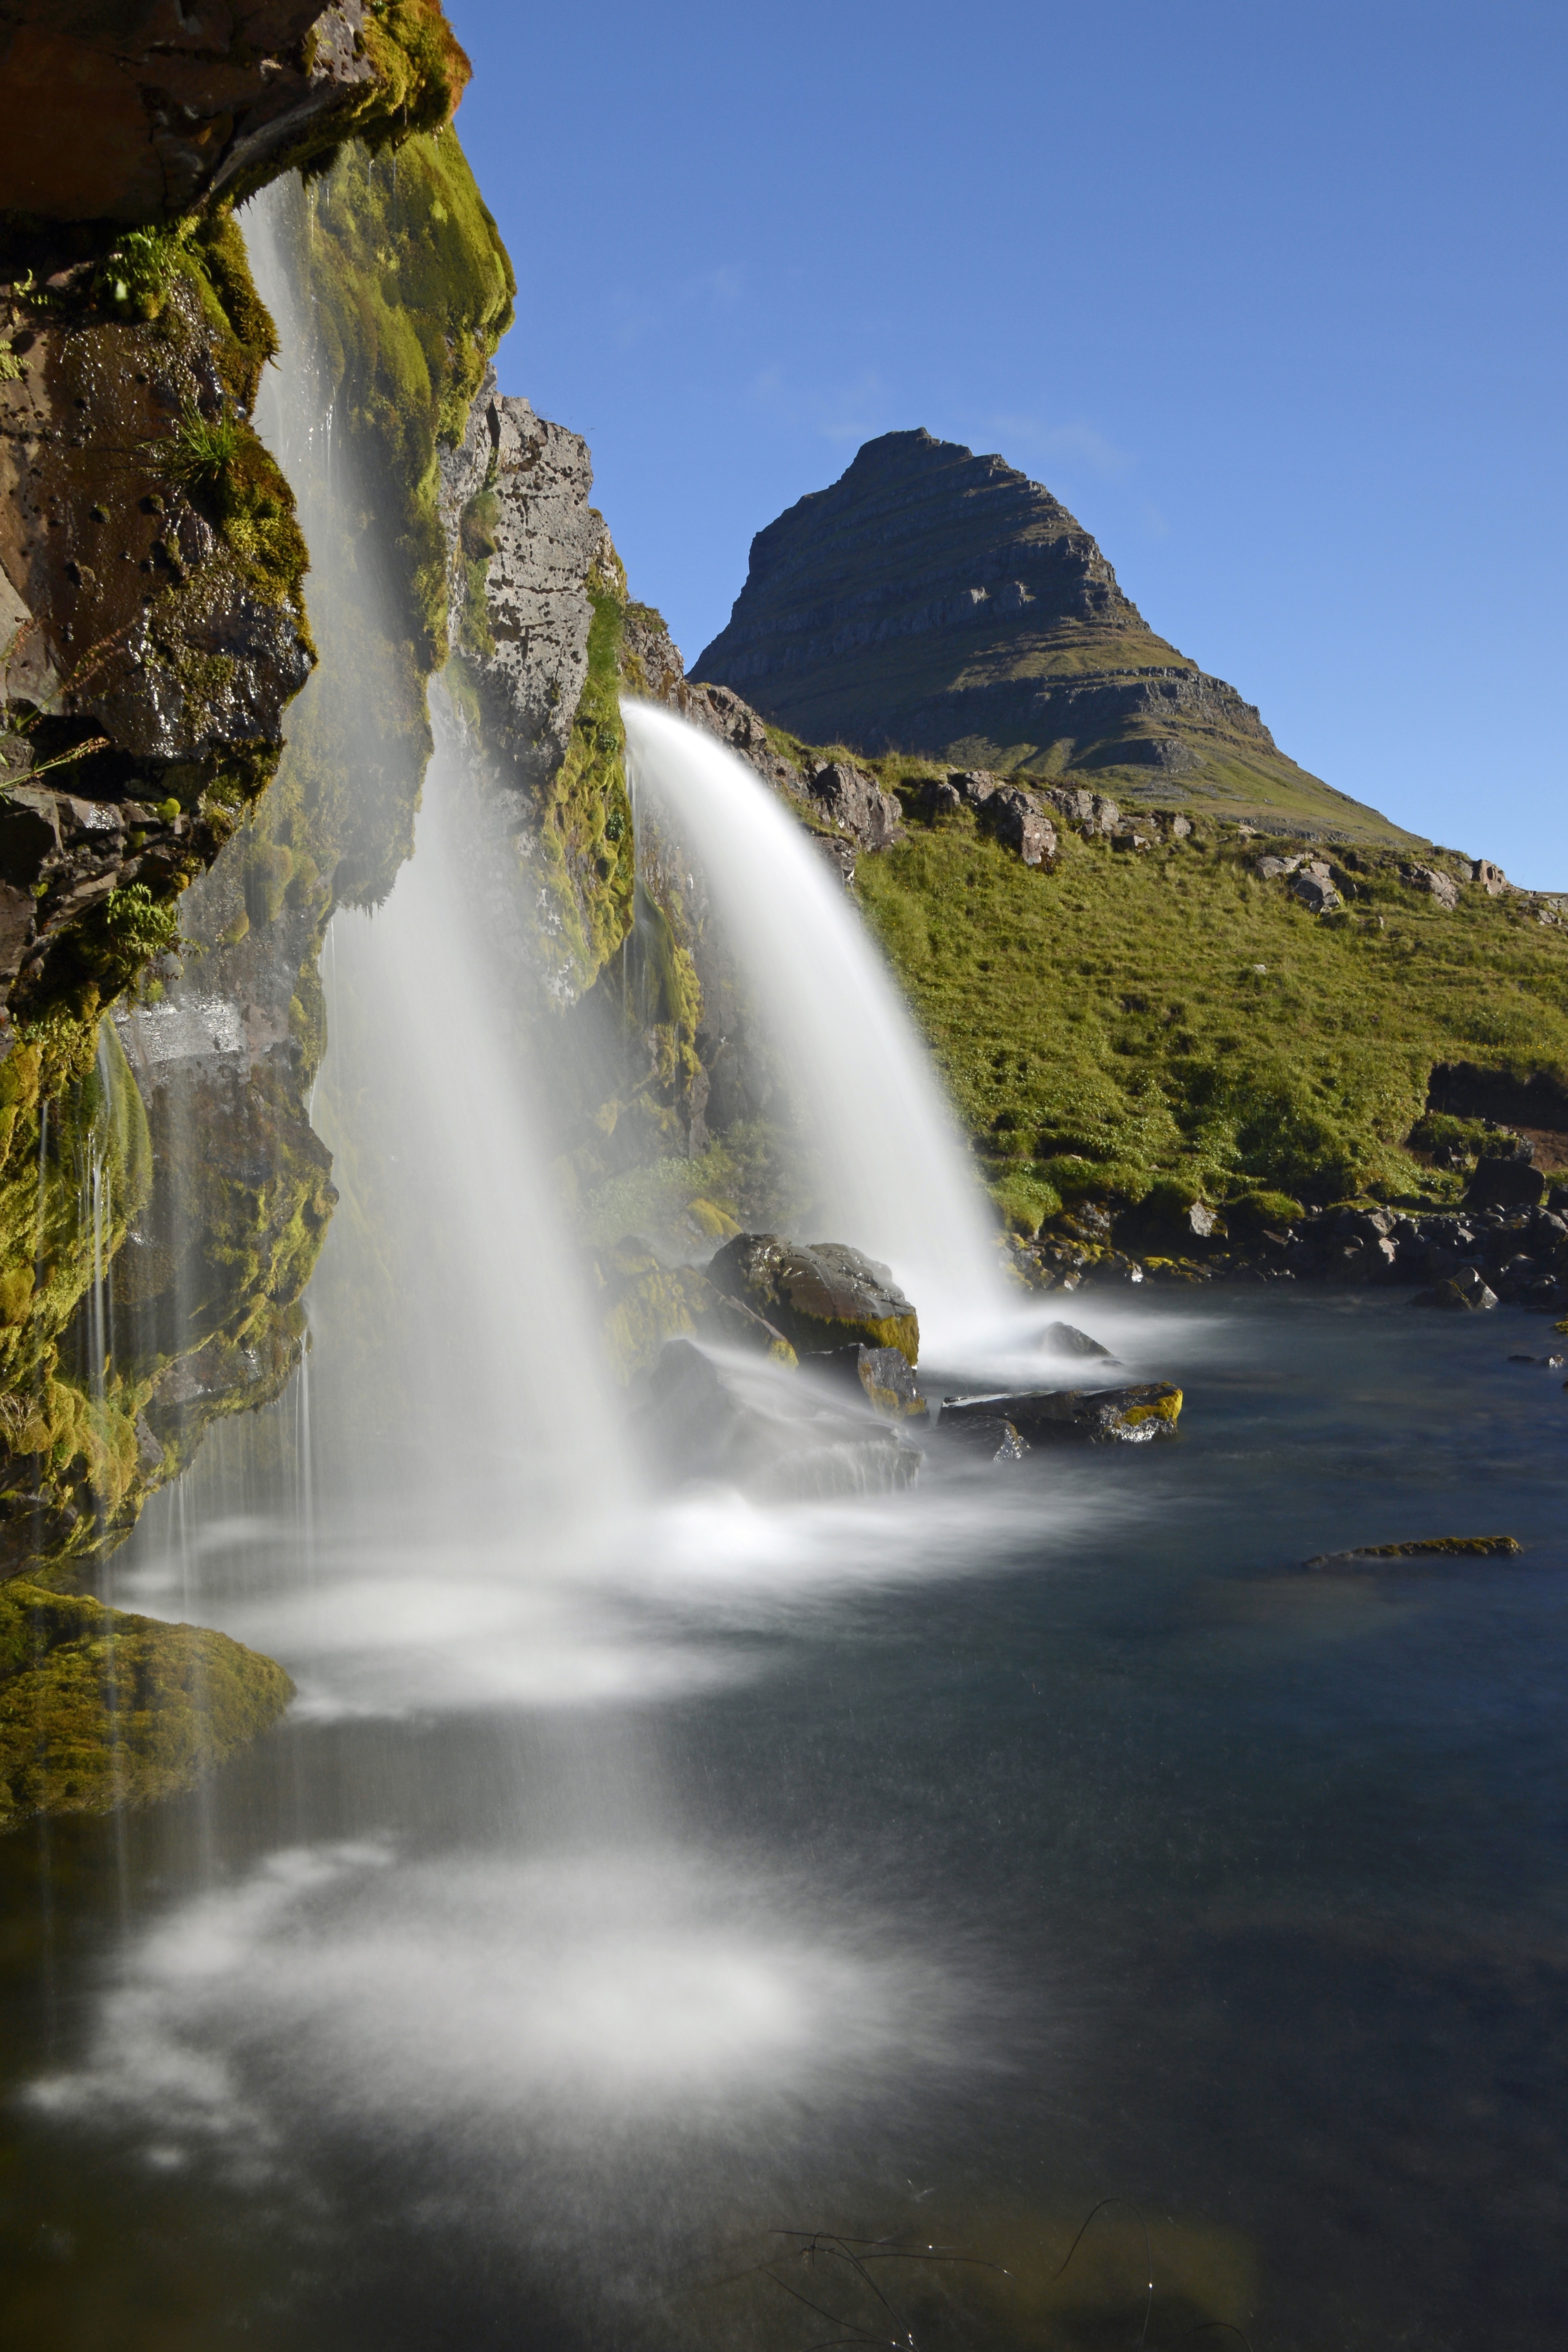
landscape, sea, water, nature, waterfall, lake, river, flow, reflection, iceland, long exposure, body of water, kirkjufell, places of interest, water feature, kirchberg, cuneiform, sn fellsnes peninsula, kirkjufellfoss